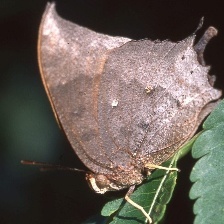
Species: TROPICAL LEAFWING